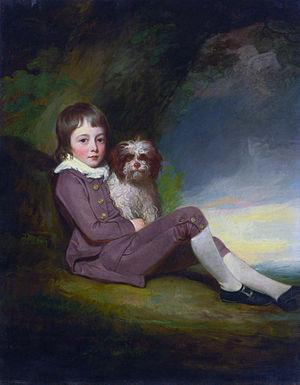
George Greville, 2ᵉ comte de Warwick, FRS, FSA, appelé Lord Greville jusqu'en 1773, était un noble et un homme politique britannique.